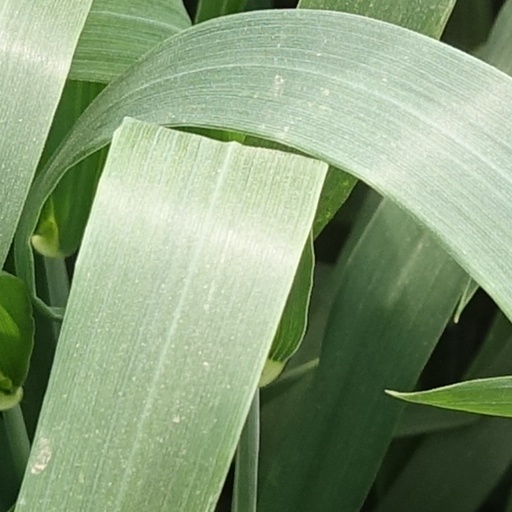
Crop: wheat